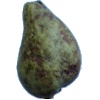
Label: pear_stone